George Cadogan, 3rd Earl Cadogan

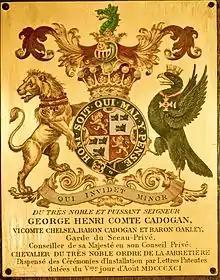
Cross of the Austrian Military Order of Maria Theresa in the arms of the Earls Cadogan, commemorating the naval services of the 3rd Earl

By 1807, George was a Post Captain and in 1811 he was given command of the newly commissioned HMS "Havannah", a 36-gun fifth rate frigate. In 1812 "Havannah" was ordered to the Adriatic, to reinforce the British squadron there that had already defeated the French forces in the area at several battles in 1811. "Havannah" was based at the island of Lissa, but in 1813 Cadogan was ordered to operate against the Northern Italian coastline in conjunction with the approaching forces of the Austrian Empire during the War of the Sixth Coalition.